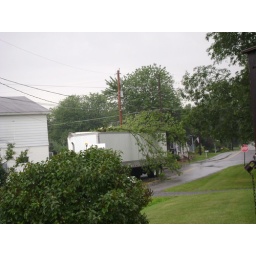
tree parked on truck in watsontowntree parked on truck in watsontown